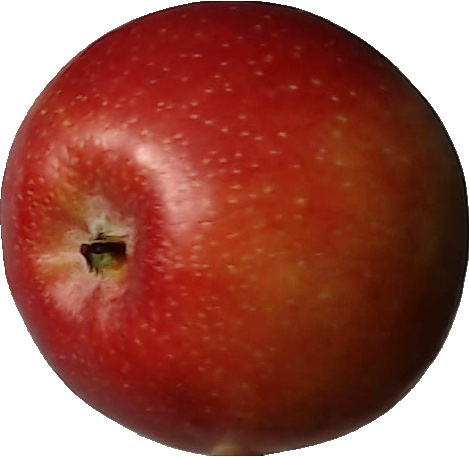
Label: apple_braeburn_1